Free Public Library, Upper Montclair Branch

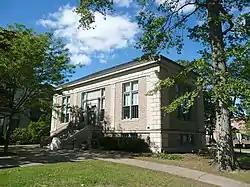

The Free Public Library, Upper Montclair Branch is located at 185 Bellevue Avenue in the Upper Montclair section of Montclair in Essex County, United States. The building was built in 1914 and still serves as a Bellevue Branch of the Montclair Public Library. It was added to the National Register of Historic Places on July 1, 1988, for its significance in architecture. It was listed in the Public Buildings section of the Historic Resources of Montclair Multiple Property Submission (MPS).